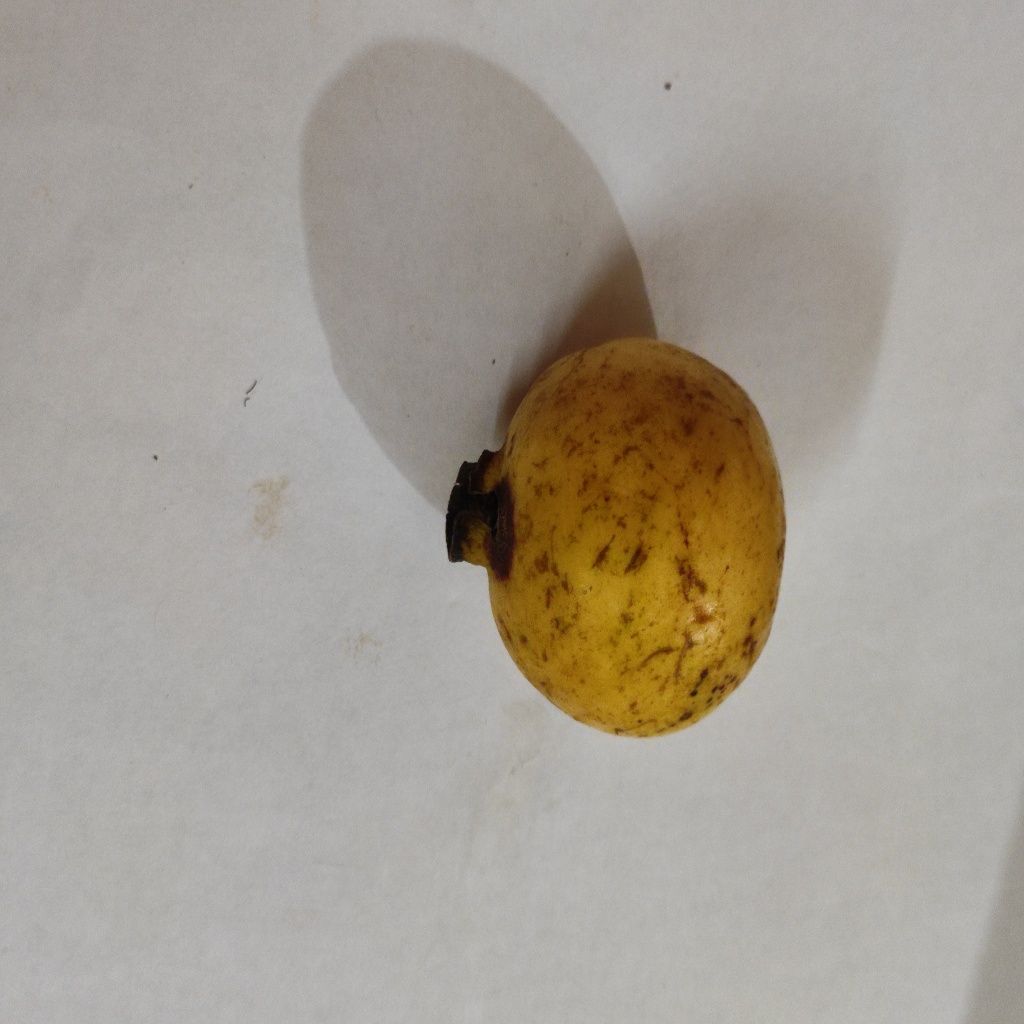
Crop: guava
Quality class: Class_B